Sarah Wollaston

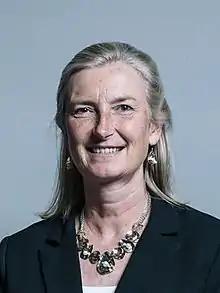
Official portrait, 2017

Sarah Wollaston (born 17 February 1962) is a British former Liberal Democrat politician who served as Member of Parliament (MP) for Totnes from 2010 to 2019. First elected for the Conservative Party, she later served as a Change UK and Liberal Democrat MP. She was chair of the Health Select Committee from 2014 to 2019 and chair of the Liaison Committee from 2017 to 2019.